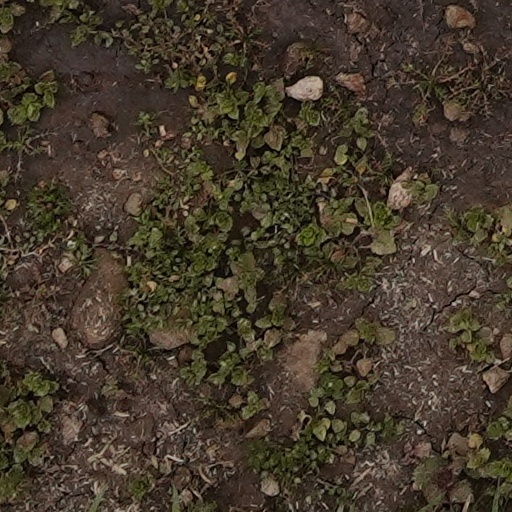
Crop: wheat